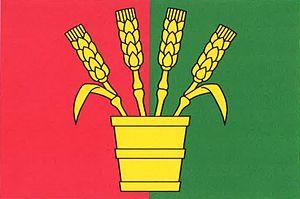
Chabeřice est une commune du district de Kutná Hora, dans la région de Bohême-Centrale, en République tchèque. Sa population s'élevait à 260 habitants en 2020.